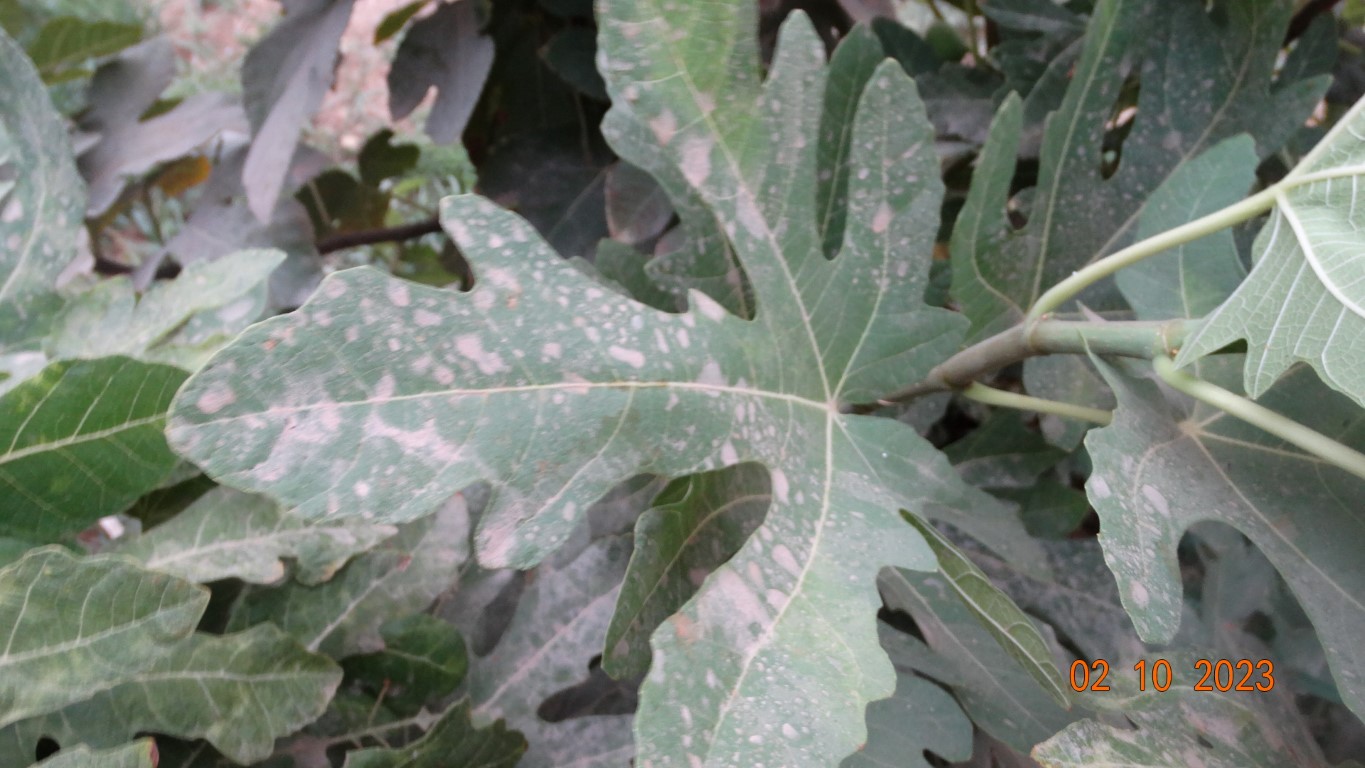
Label: healthy